Luis Cepeda

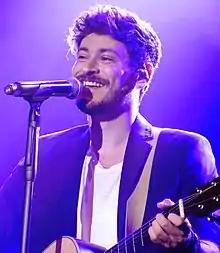
Luis Cepeda live in Figueres (2020)

Luis Cepeda Fernández (born 26 August 1989), also known as Cepeda, is a Spanish singer and songwriter.